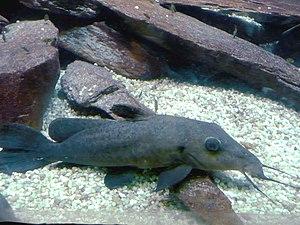
Le Bagre ocellé est une espèce de poissons-chats de la famille des Claroteidae originaire d'Afrique tropicale.
Auchenoglanis est le nom d’un genre de poisson de la famille des Claroteidae.